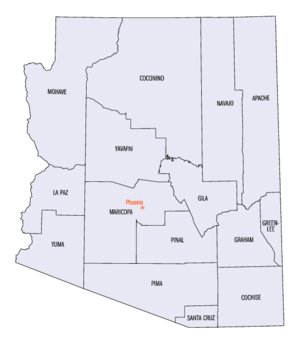
L'État de l'Arizona est divisé en 15 comtés.